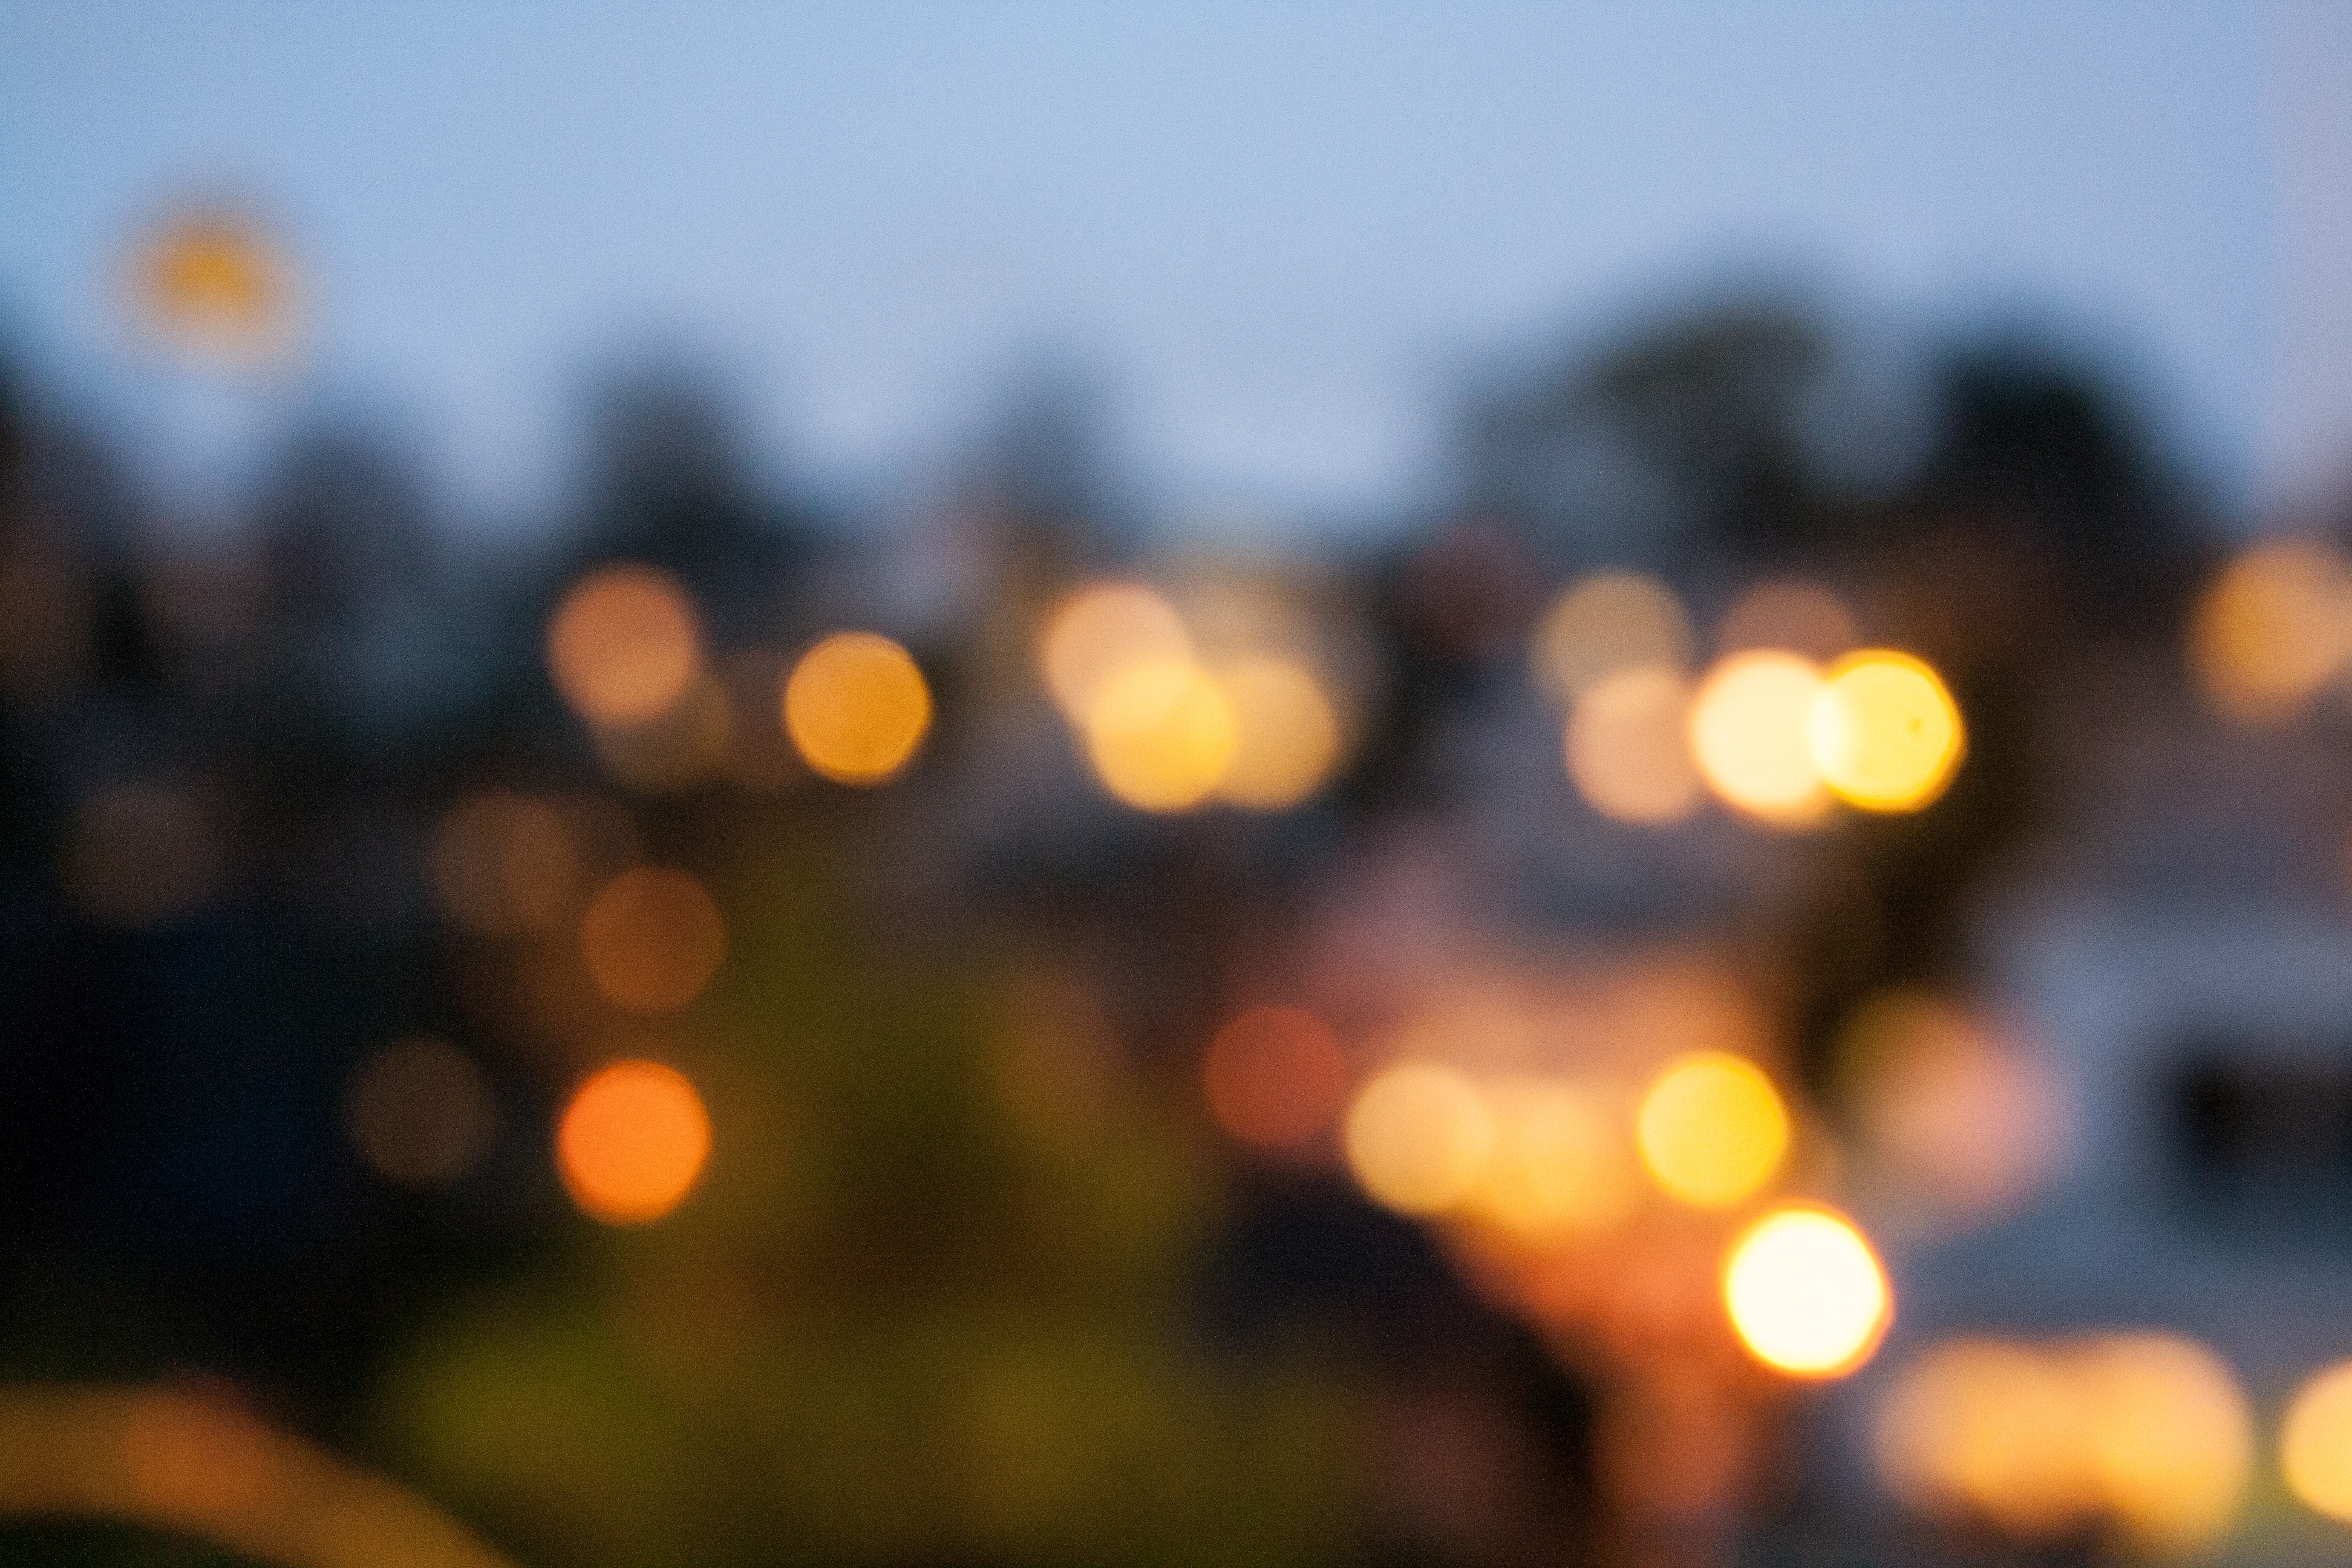
light, sunset, night, sunlight, morning, flower, evening, yellow, lighting, macro photography